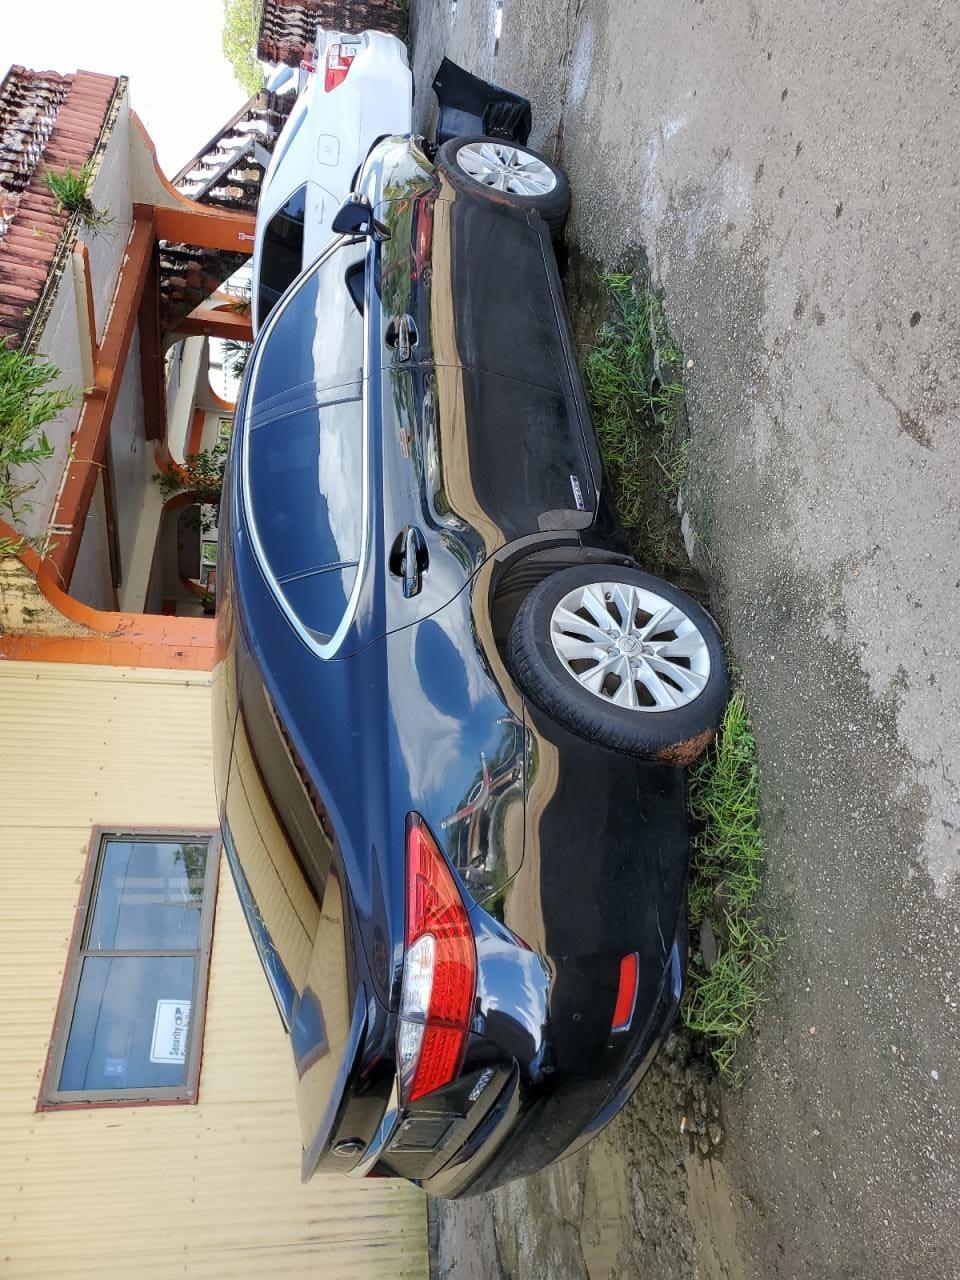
Aucun dommage détecté.
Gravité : aucun